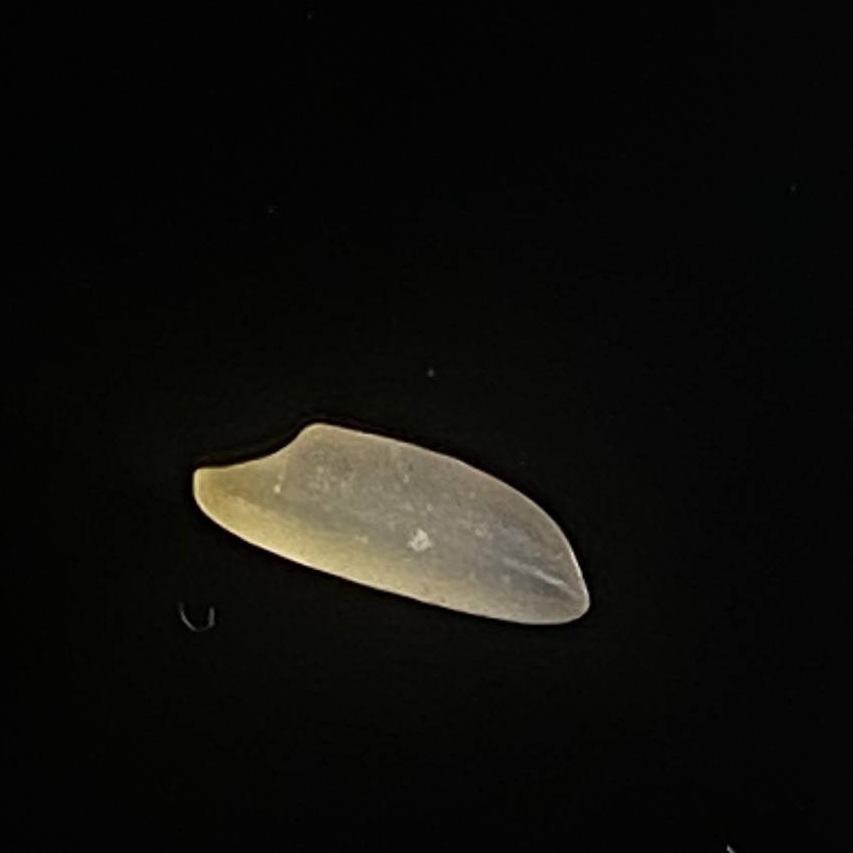
Rice variety: Najirshail